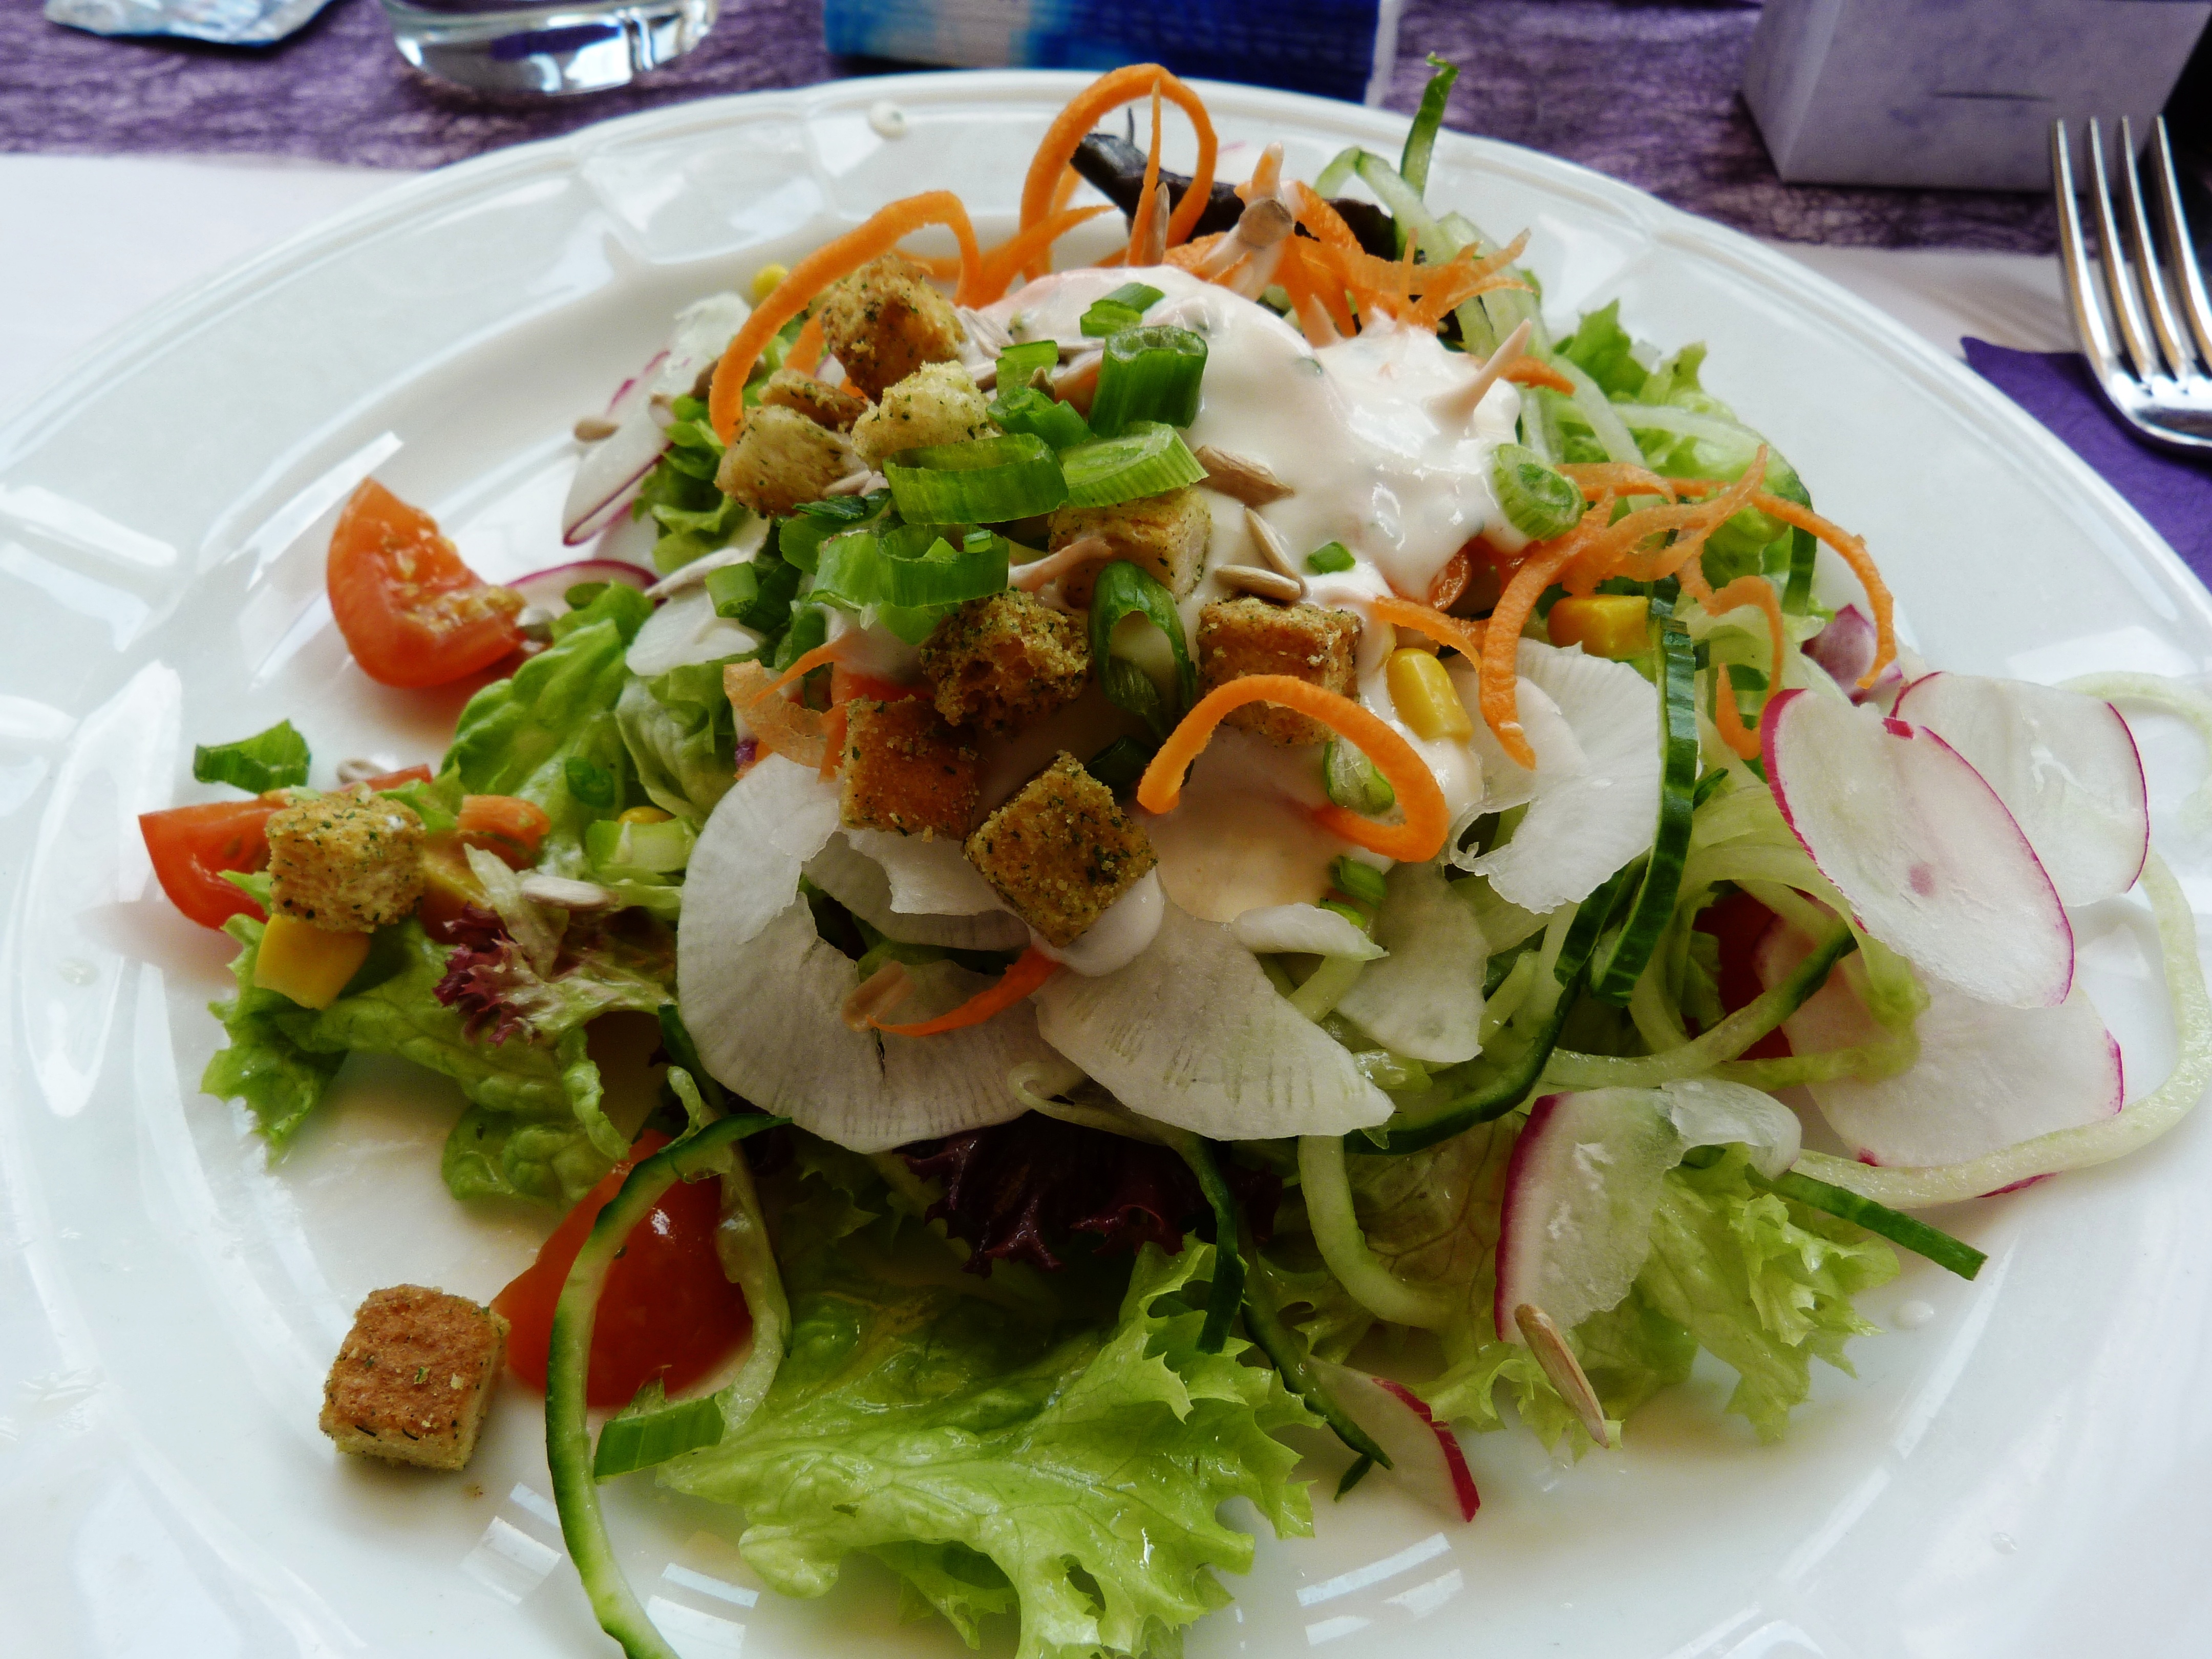
dish, meal, food, salad, produce, lunch, cuisine, starter, frisch, mixed salad, garnish salad, salad plate, appetizer salad, supper, greek food, caesar salad, hors d oeuvre, tostada